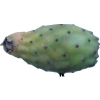
Label: cactus_fruit_green